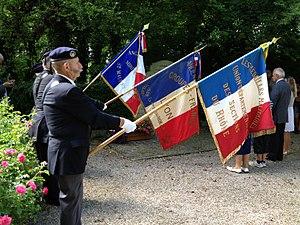
Parcours de la mémoire - Mémorial Basch 2013.
Le mémorial Hélène-et-Victor-Basch est un mémorial dédié à Hélène et Victor Basch, exécutés par la milice française, le 10 janvier 1944 à Neyron, dans l'Ain, en France. Il fut érigé en 1945, à l'époque à l'emplacement précis de leur exécution. Il a été déplacé sur son emplacement actuel lors de la construction du viaduc.